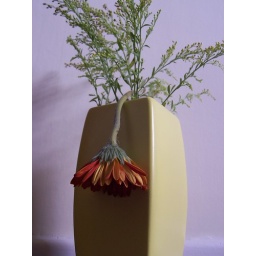
what lives must die, a flower in a vase in my house